Olive

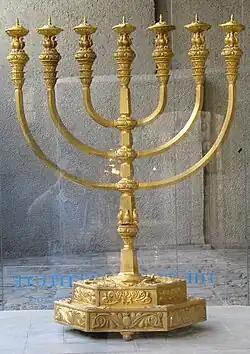
Replica of the Temple Menorah, which according to the Hebrew Bible, was made of pure gold and could be fueled only by consecrated fresh olive oil.

The olive's expansion and cultivation reached its greatest extent through Rome's gradual conquest and settlement across virtually the entire Mediterranean; the Romans continued propagating the olive for commercial and agricultural purposes, as well as to assimilate local populations. It was introduced in present-day Marseille around 600 BC and spread from there to the whole of Gaul (modern France). The olive tree made its appearance in Sardinia following Roman conquest in the third century BC, though it may not have reached nearby Corsica until after the fall of the western Roman Empire in the fifth century AD.